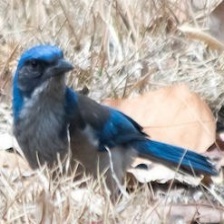
Species: CHARA DE COLLAR
Scientific name: CYANOLYCA ARMILLATA